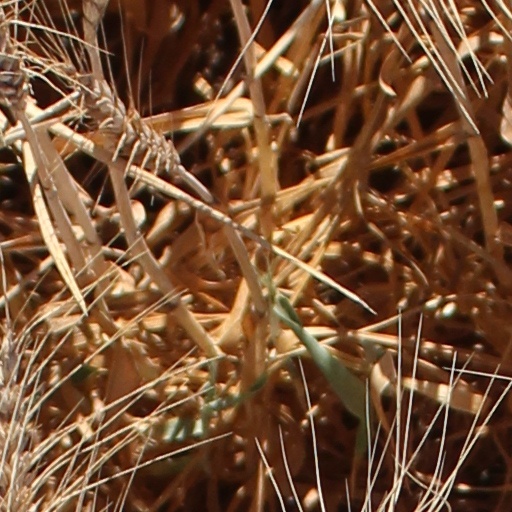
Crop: wheat